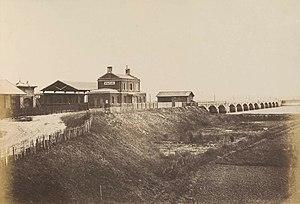
Ancienne gare d'Étaples, proche du pont traversant la Canche.
La gare d'Étaples - Le Touquet est une gare ferroviaire française, des lignes de Longueau à Boulogne-Ville et de Saint-Pol-sur-Ternoise à Étaples, située sur le territoire de la commune d'Étaples, à proximité du Touquet-Paris-Plage, dans le département du Pas-de-Calais, en région Hauts-de-France.